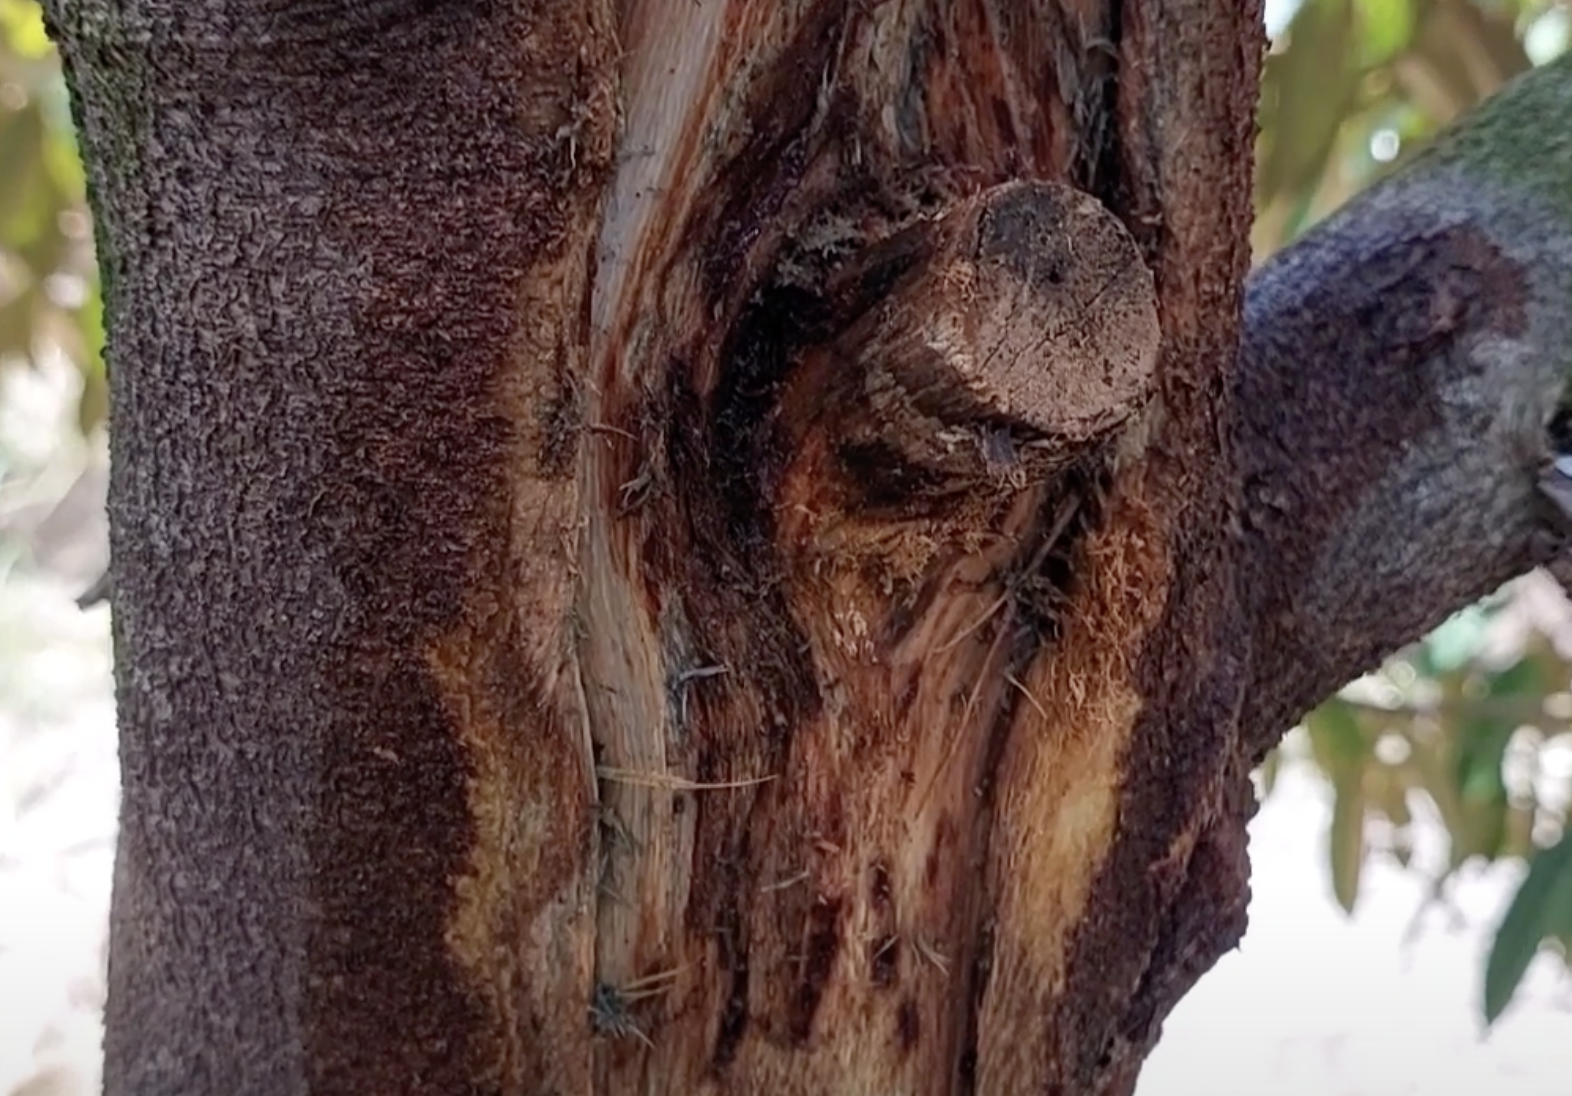
Label: stem_cracking_ gummosis